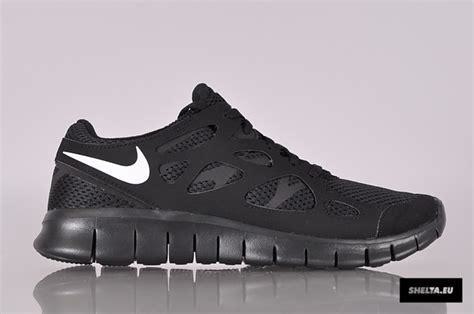
Brand: Nike
Model: Free Run 2